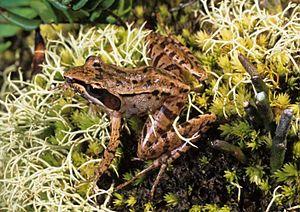
Mantidactylus brevipalmatus est une espèce d'amphibiens de la famille des Mantellidae.
Les amphibiens de Madagascar sont représentés exclusivement par des espèces de l'ordre des anoures.